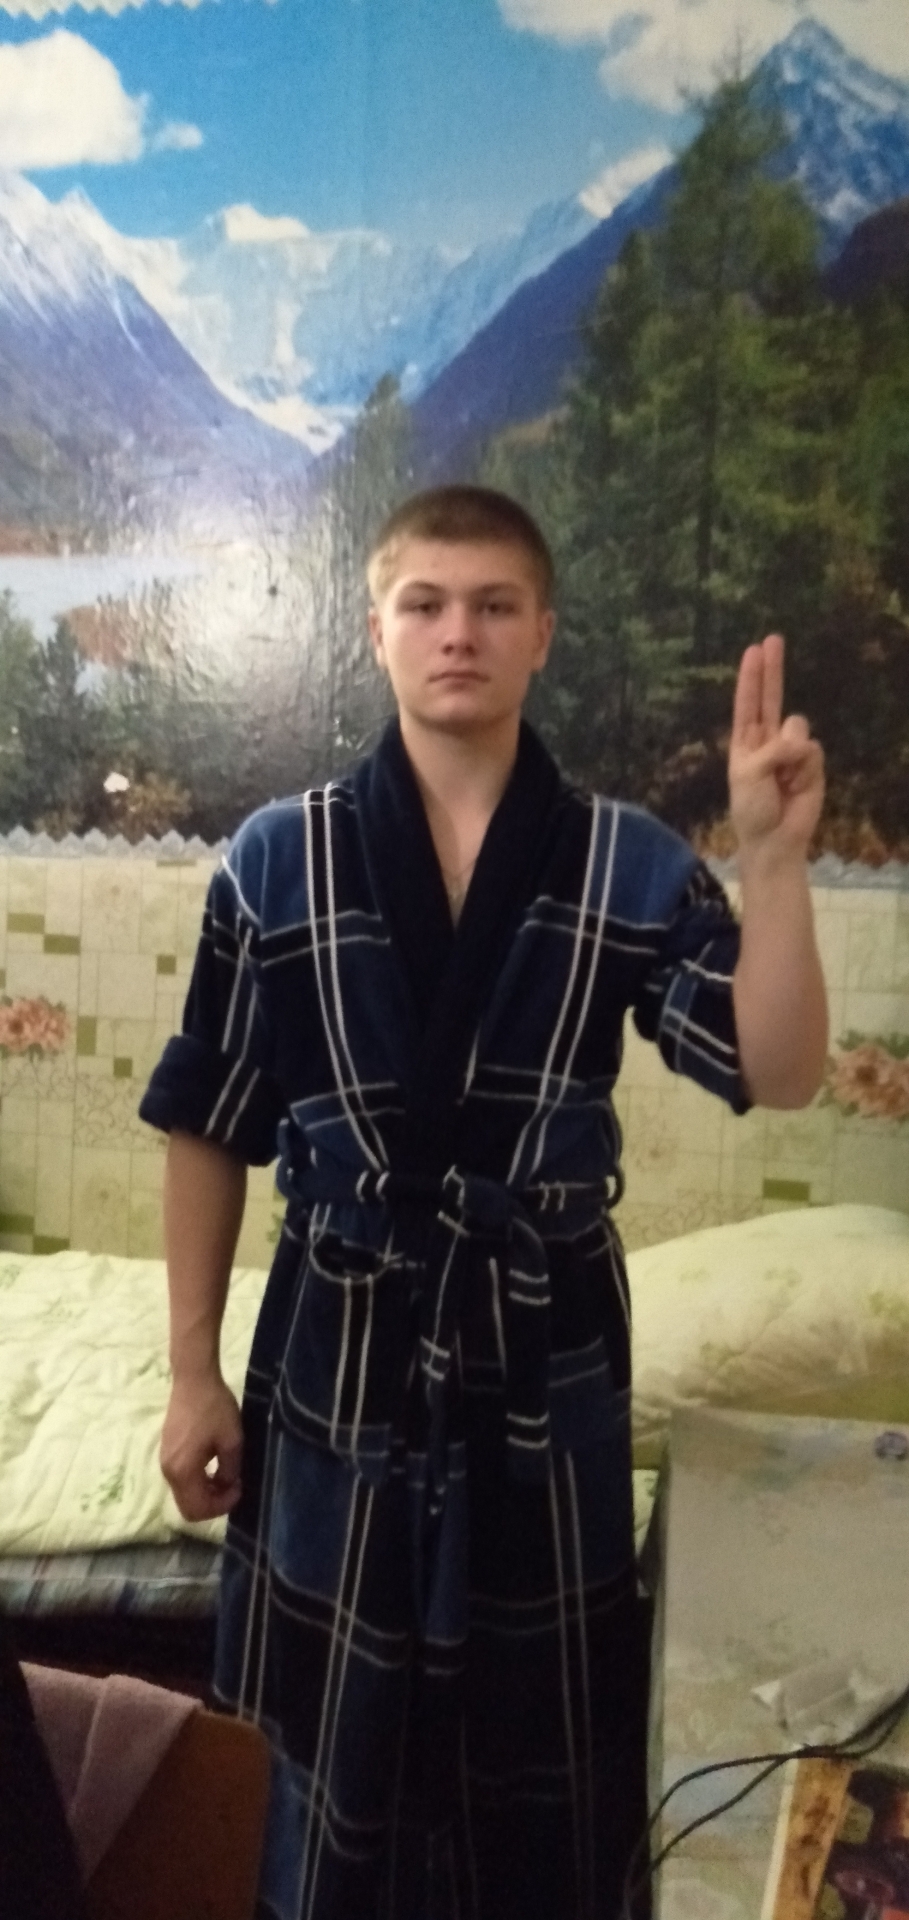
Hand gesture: two_up